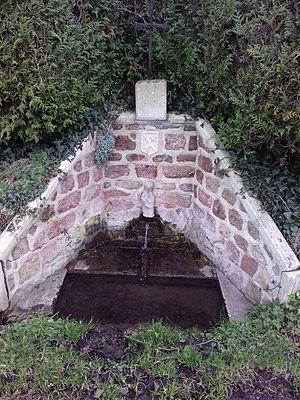
Fontaine Saint-Siméon
Neuilly-la-Forêt est une ancienne commune française, située dans le département du Calvados en région Normandie, peuplée de 444 habitants, devenue le 1ᵉʳ janvier 2017 une commune déléguée au sein de la commune nouvelle d'Isigny-sur-Mer.